Music box

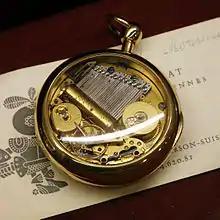
Pocket watch with musical movements

The Symphonium company started business in 1885 as the first manufacturers of disc-playing music boxes. Two of the founders of the company, Gustave Brachhausen and Paul Riessner, left to set up a new firm, Polyphon, in direct competition with their original business and their third partner, Oscar Paul Lochmann. Following the establishment of the Original Musikwerke Paul Lochmann in 1900, the founding Symphonion business continued until 1909.